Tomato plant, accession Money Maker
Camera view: vertical (180 deg); turntable rotation: 330 degrees
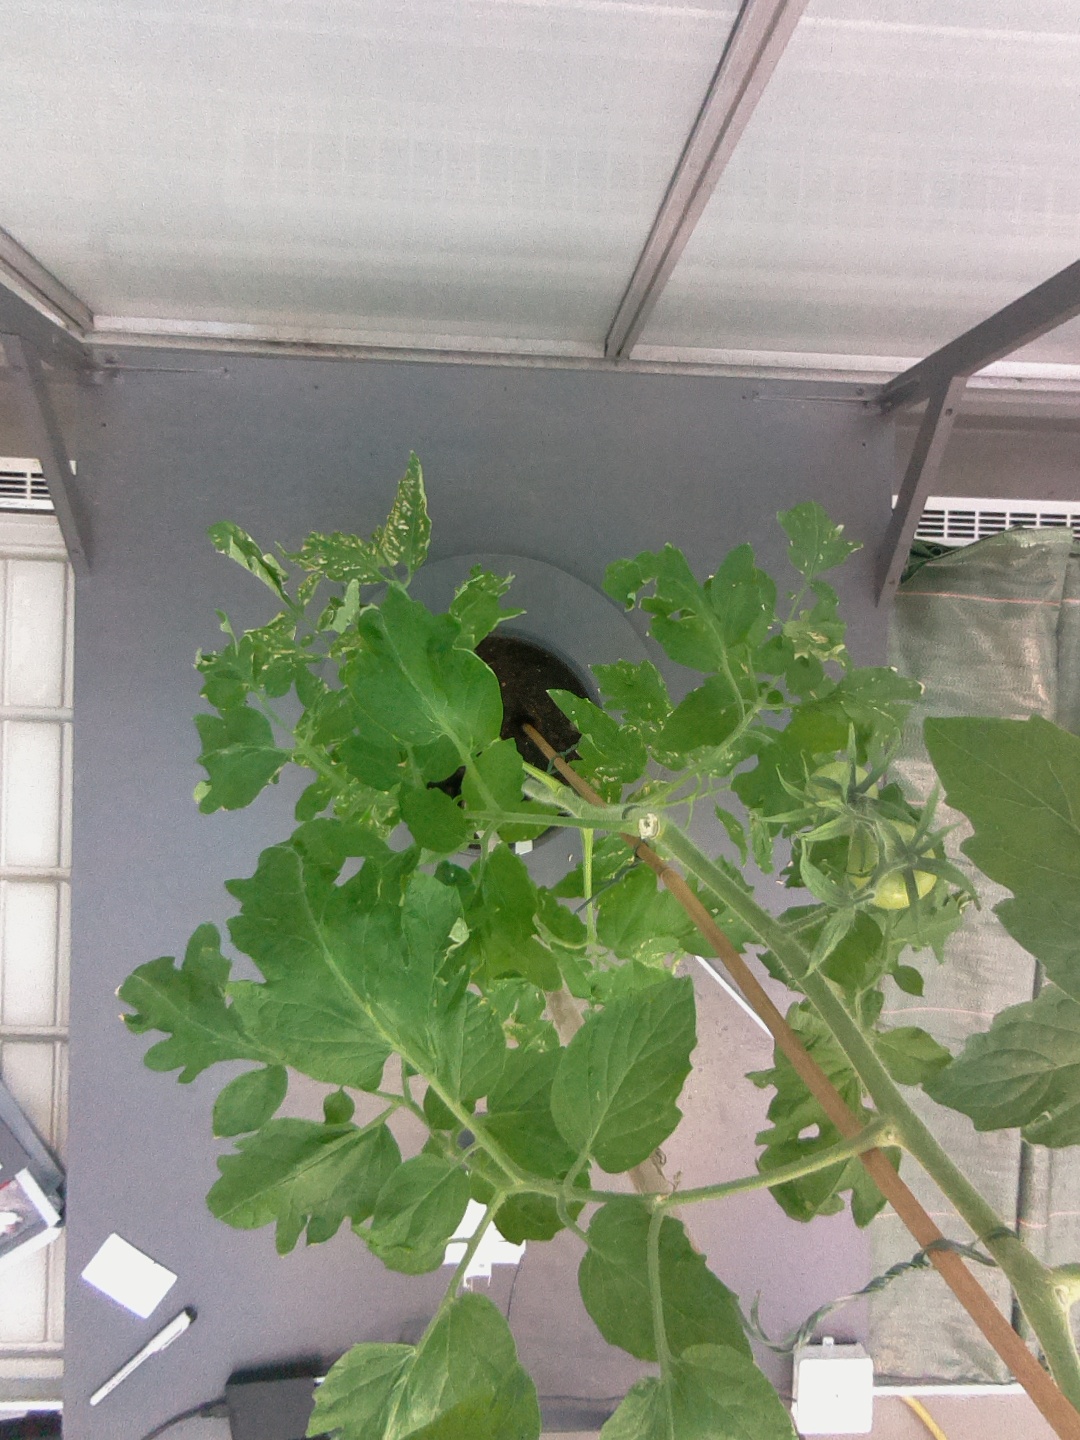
BBCH growth stage 71: 10%-20% of final fruit size